Ukraine

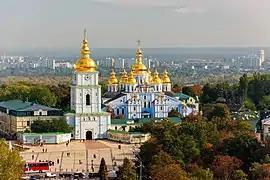
St Michael's Golden-domed Cathedral in Kyiv, the foremost example of Cossack Baroque and one of Ukraine's most recognizable landmarks

Ukraine is among the world's top agricultural producers and exporters and is often described as the "bread basket of Europe". During the 2020/21 international wheat marketing season (July–June), it ranked as the sixth largest wheat exporter, accounting for nine percent of world wheat trade. The country is also a major global exporter of maize, barley and rapeseed. In 2020/21, it accounted for 12 percent of global trade in maize and barley and for 14 percent of world rapeseed exports. Its trade share is even greater in the sunflower oil sector, with the country accounting for about 50 percent of world exports in 2020/2021.